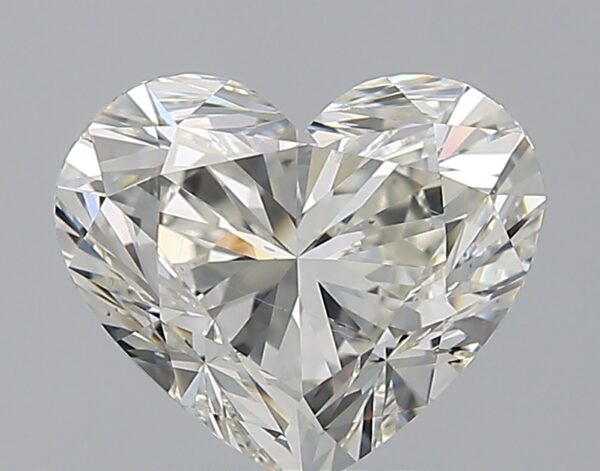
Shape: heart
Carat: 3
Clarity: SI1
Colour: I
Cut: VG
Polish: EX
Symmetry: EX
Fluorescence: M
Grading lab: GIA
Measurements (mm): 8.34 x 9.96 x 6.01